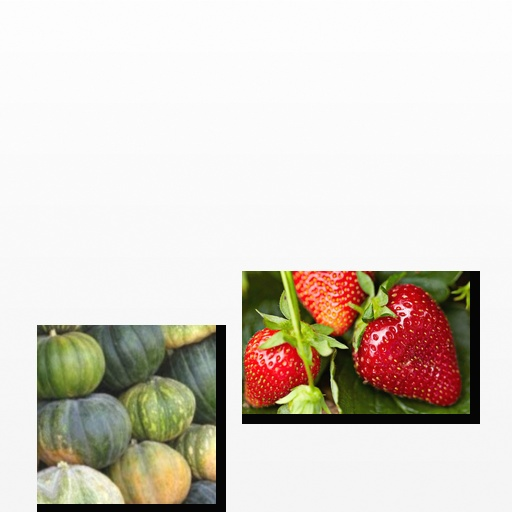
Food items: pumpkin, strawberry